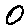
Label: 0